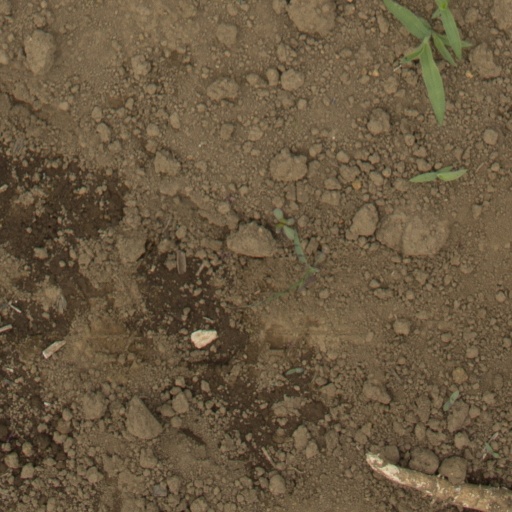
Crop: Jerusalem artichoke